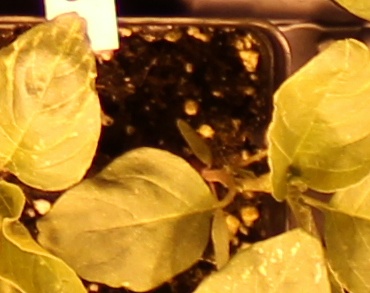
Label: Redroot Pigweed